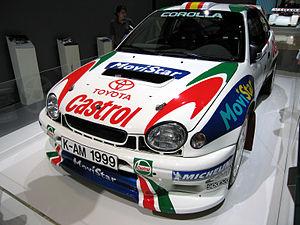
Toyota Motorsport GmbH est, tout comme Toyota Racing Development, une des filiales sportives du constructeur japonais Toyota. Basée à Cologne en Allemagne depuis 1979, l'entreprise a été fondée et dirigée par Ove Andersson. TMG s'est engagée dans les plus grandes disciplines du sport automobile mondial comme les 24 Heures du Mans, le championnat du monde des rallyes, et le championnat du monde de Formule 1.
Toyota Motorsport est une filiale de Toyota, et la branche sportive du constructeur automobile nippon. Les voitures participant aux compétitions européennes sont principalement construite par Toyota Motorsport GmbH, alors que celles participant aux compétitions japonaises, américaine et australienne sont développées par Toyota Racing Development, deux filiales de l'entreprise nippone.